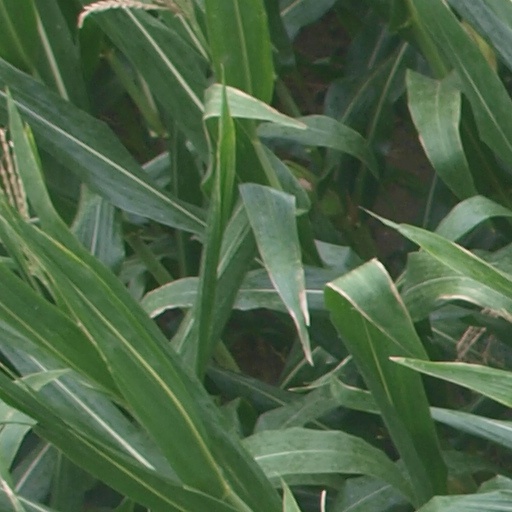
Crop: maize; corn